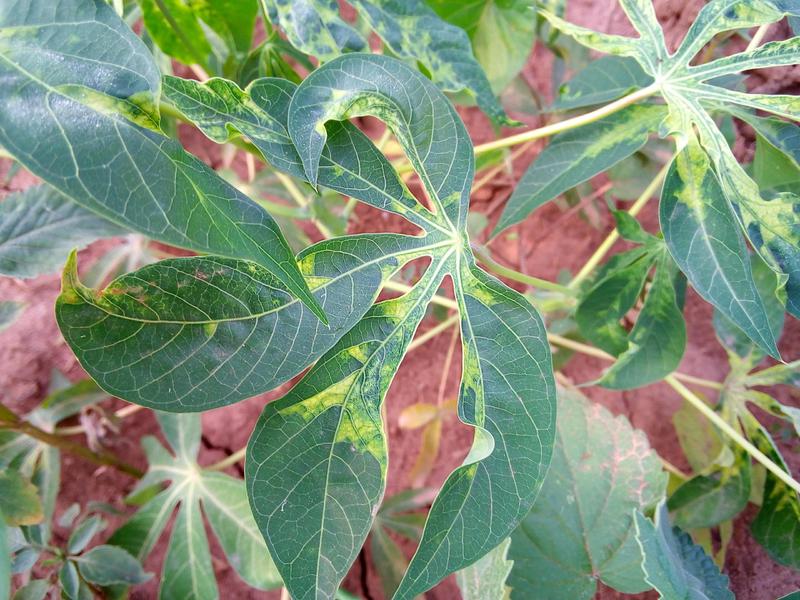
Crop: cassava
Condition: mosaic_disease